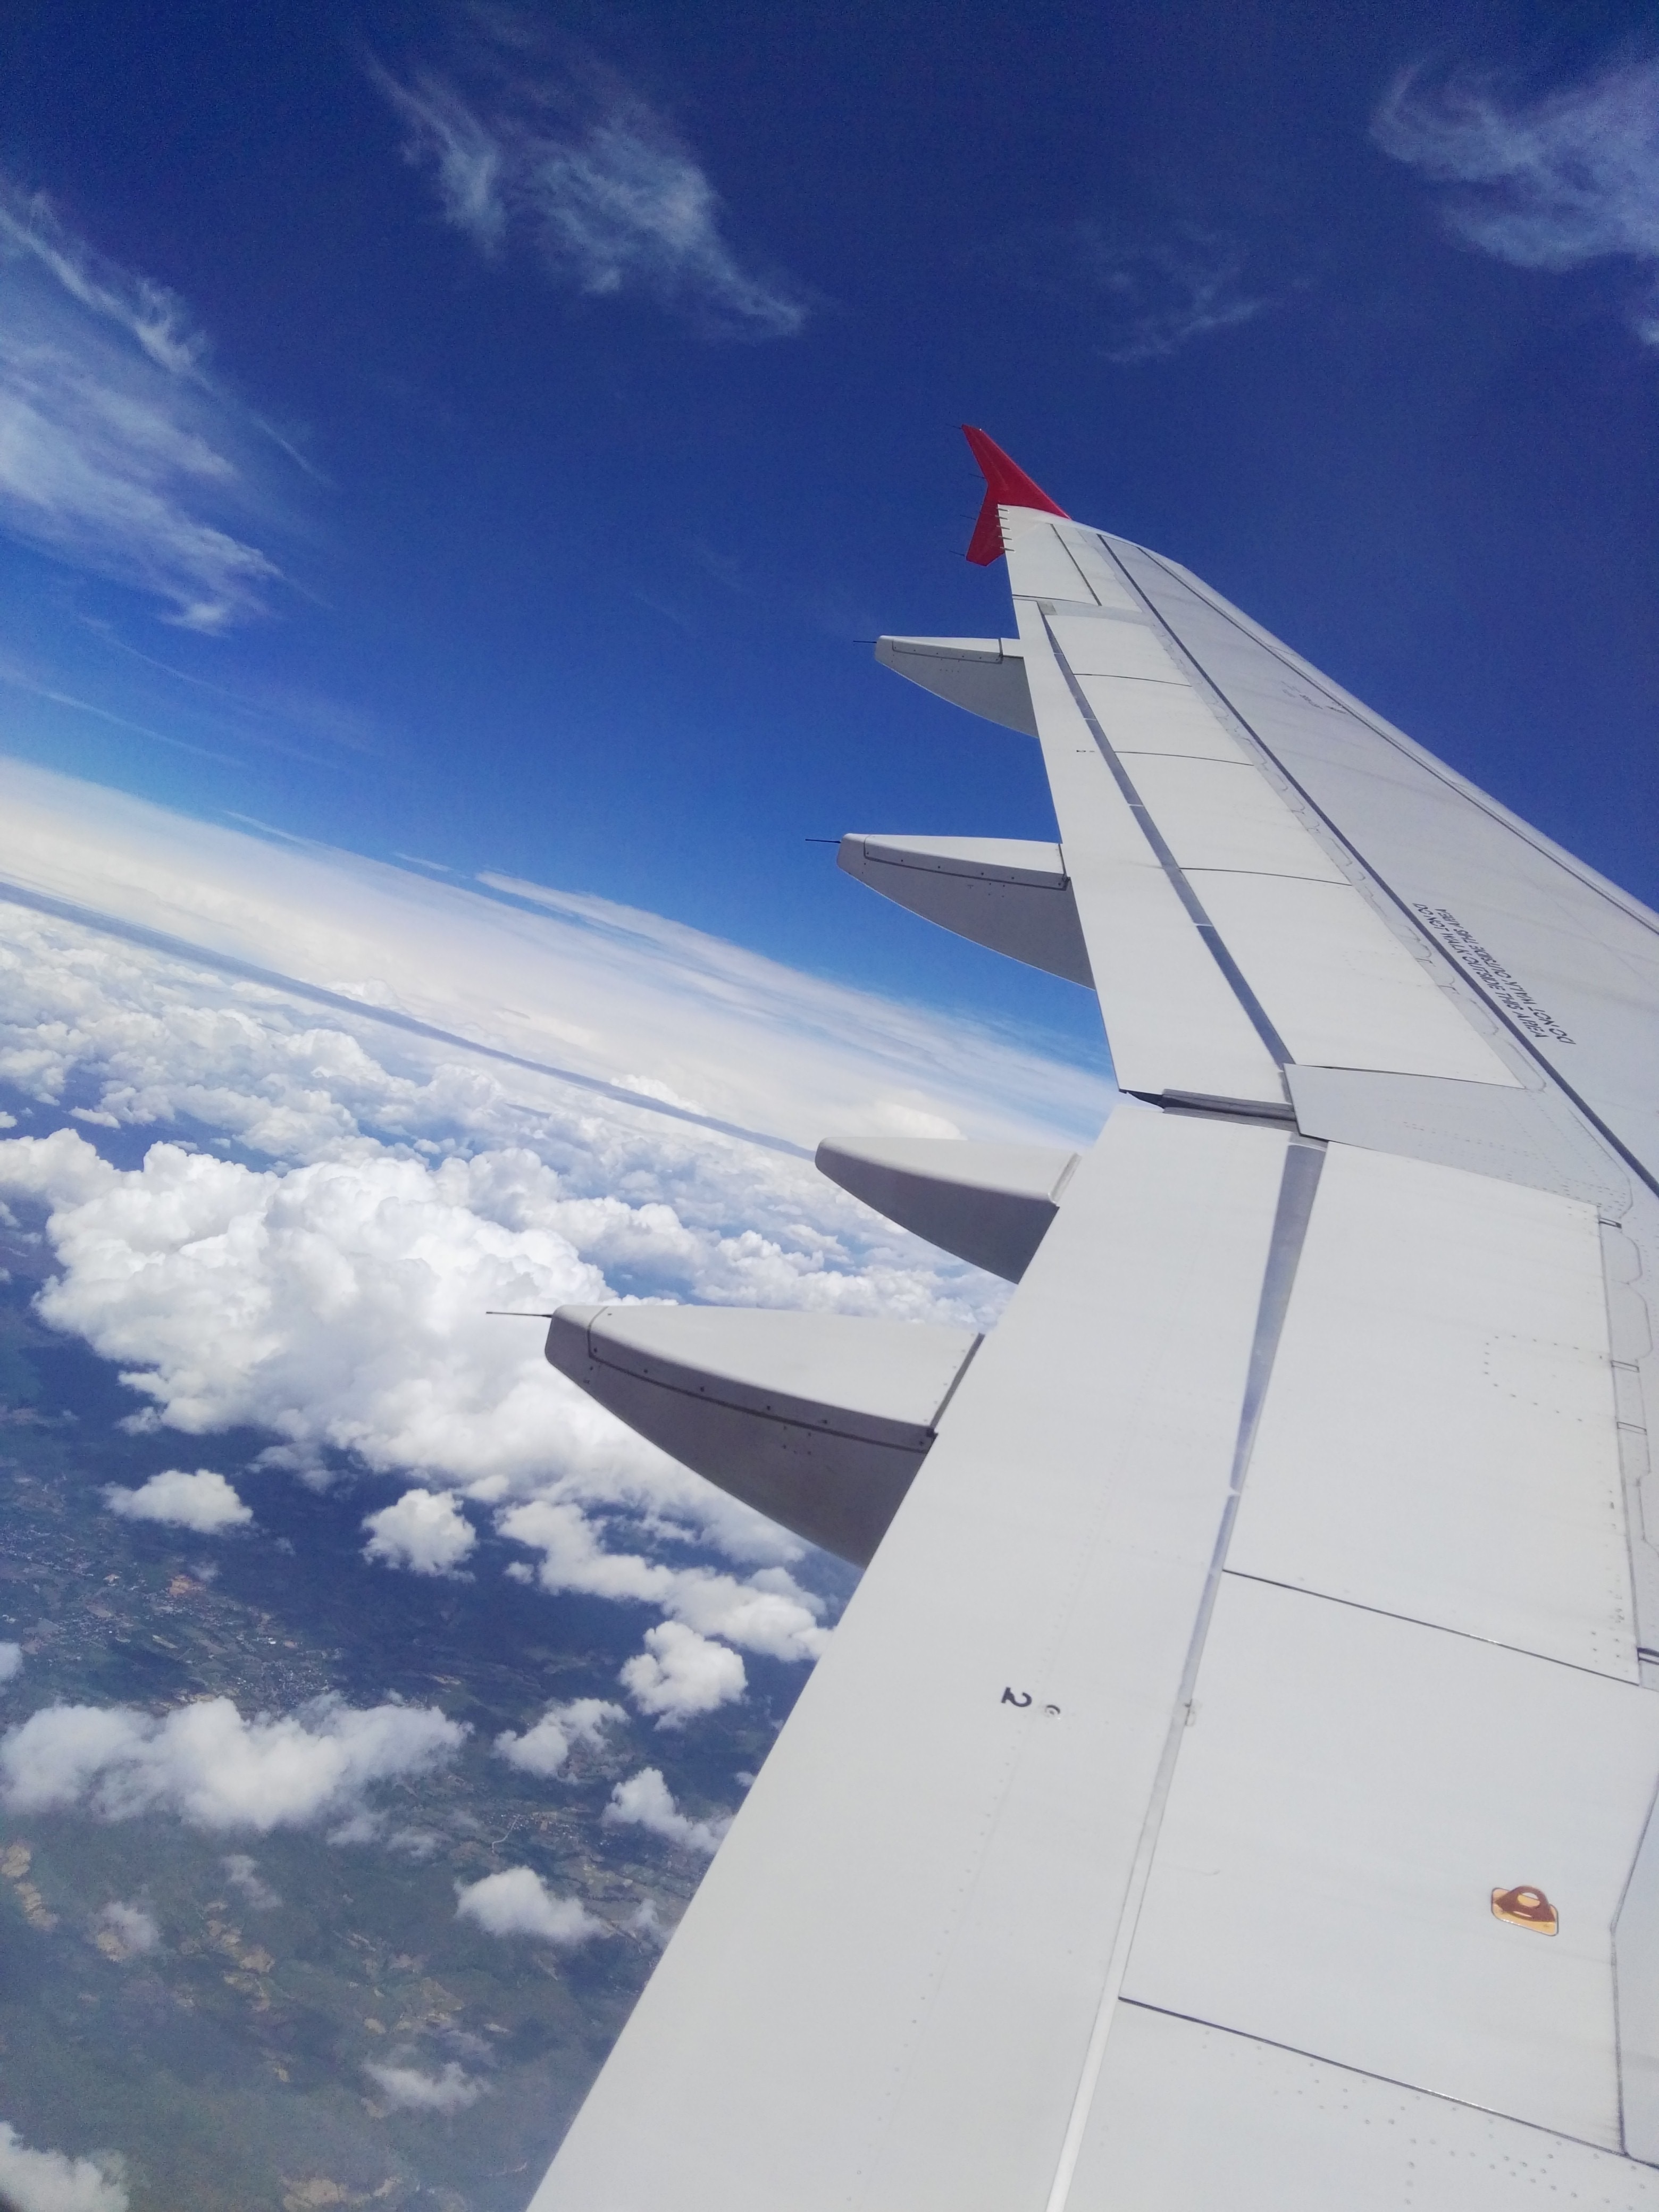
wing, cloud, sky, wind, fly, airplane, aircraft, vehicle, airline, aviation, flight, blue, clouds, above the clouds, air travel, atmosphere of earth